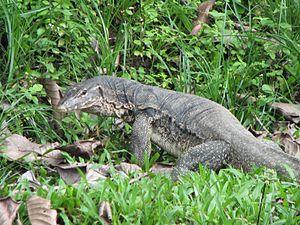
Le Varan malais, Varanus salvator, est une espèce de sauriens de la famille des Varanidae. Il est parfois appelé Varan à deux bandes.